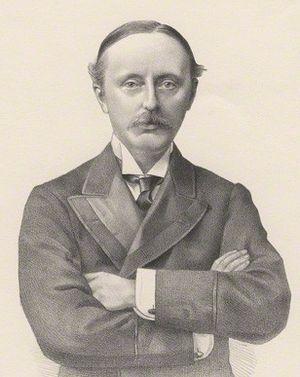
Ceci est une liste des sous-secrétaire d'État parlementaire est des sous-secrétaire d'État permanent du Bureau de l'Inde au cours de la période de la domination britannique entre 1866 et 1948, et pour la Birmanie de 1858 à 1948.
Edward Stanhope PC est un homme politique du Parti conservateur britannique qui est secrétaire d'État à la Guerre de 1887 à 1892.
Le secrétaire d'État à l'Éducation est le ministre en chef du Département de l'Éducation du Royaume-Uni. Depuis sa création en 1857, le poste a changé de nom plusieurs fois.